Ambigram

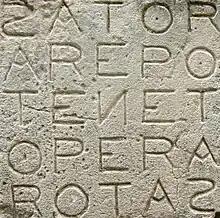
Sator square (word square and palindrome) with the letters S and N reversed.

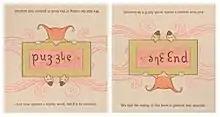
Rotational ambigram "Puzzle / The end" by Peter Newell designed in 1893.

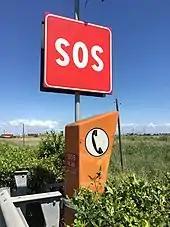
The distress signal SOS is a natural rotating ambigram.

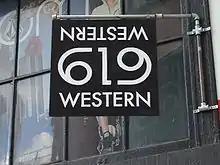
The number 619 constitutes a natural ambigram (but not the word "western").

Many ambigrams can be described as graphic palindromes.